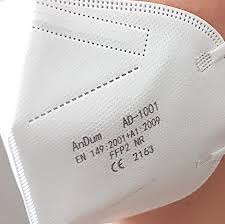
Label: trash